Antigonon leptopus

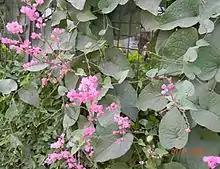
Habit

"Antigonon leptopus" is a fast-growing climbing vine that holds on via tendrils, and is able to reach over 7 metres in length. It has cordate (heart-shaped), sometimes triangular leaves 25 to 75 mm long. The flowers are borne in panicles, clustered along the rachis. Producing pink or white flowers from spring to autumn, it forms underground tubers and large rootstocks. It is a prolific seed producer. The seeds float on water. The fruit and seeds are eaten and spread by a wide range of animals such as pigs, racoons and birds. The tubers will resprout if the plant is cut back or damaged by frost.